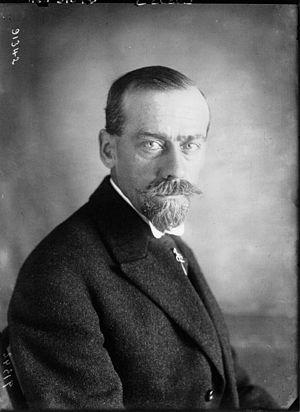
Albin Georges Lermusiaux, né le 9 août 1874 à Noisy-le-Sec et mort le 20 janvier 1940 à Maisons-Laffitte est un athlète français, spécialiste des courses de demi-fond.